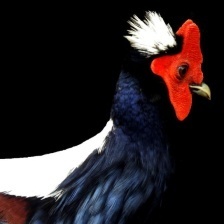
Species: SWINHOES PHEASANT
Scientific name: LOPHURA SWINHOII